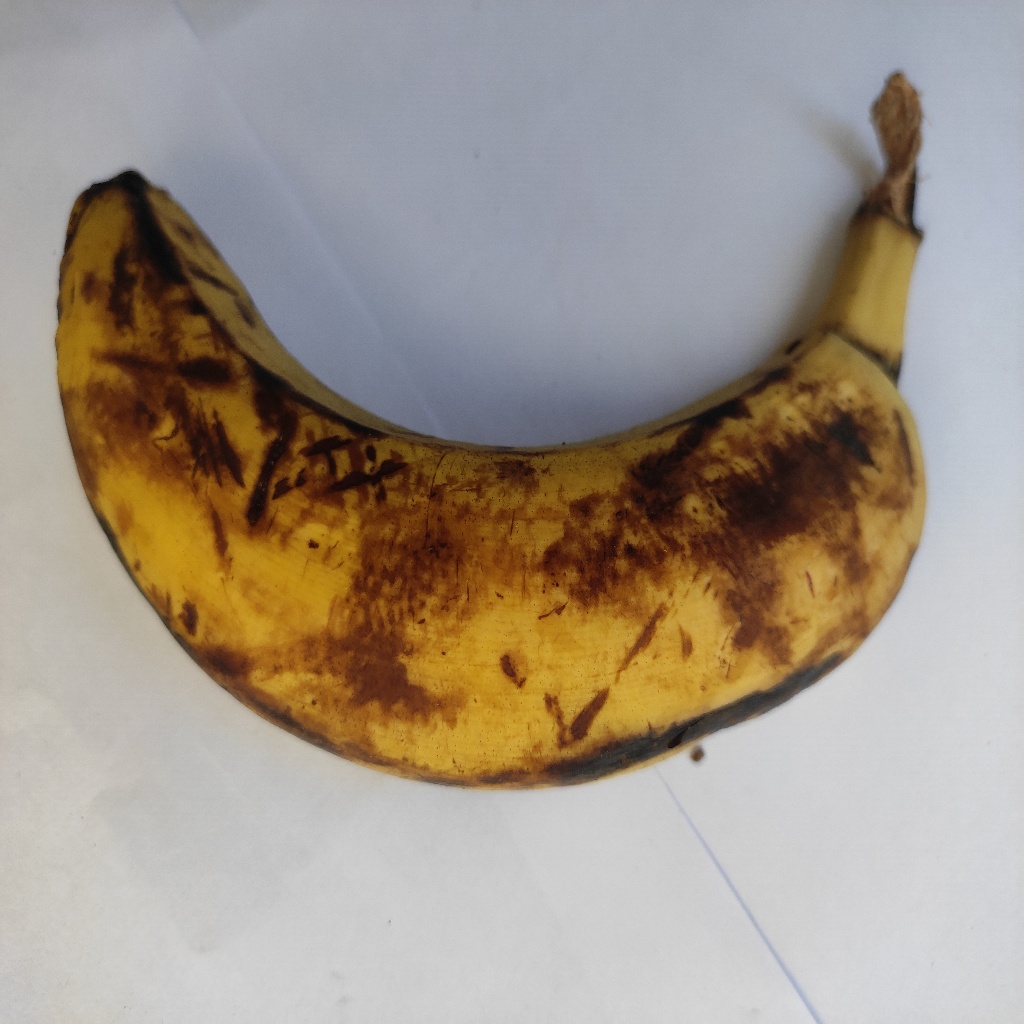
Crop: banana
Quality class: Defect